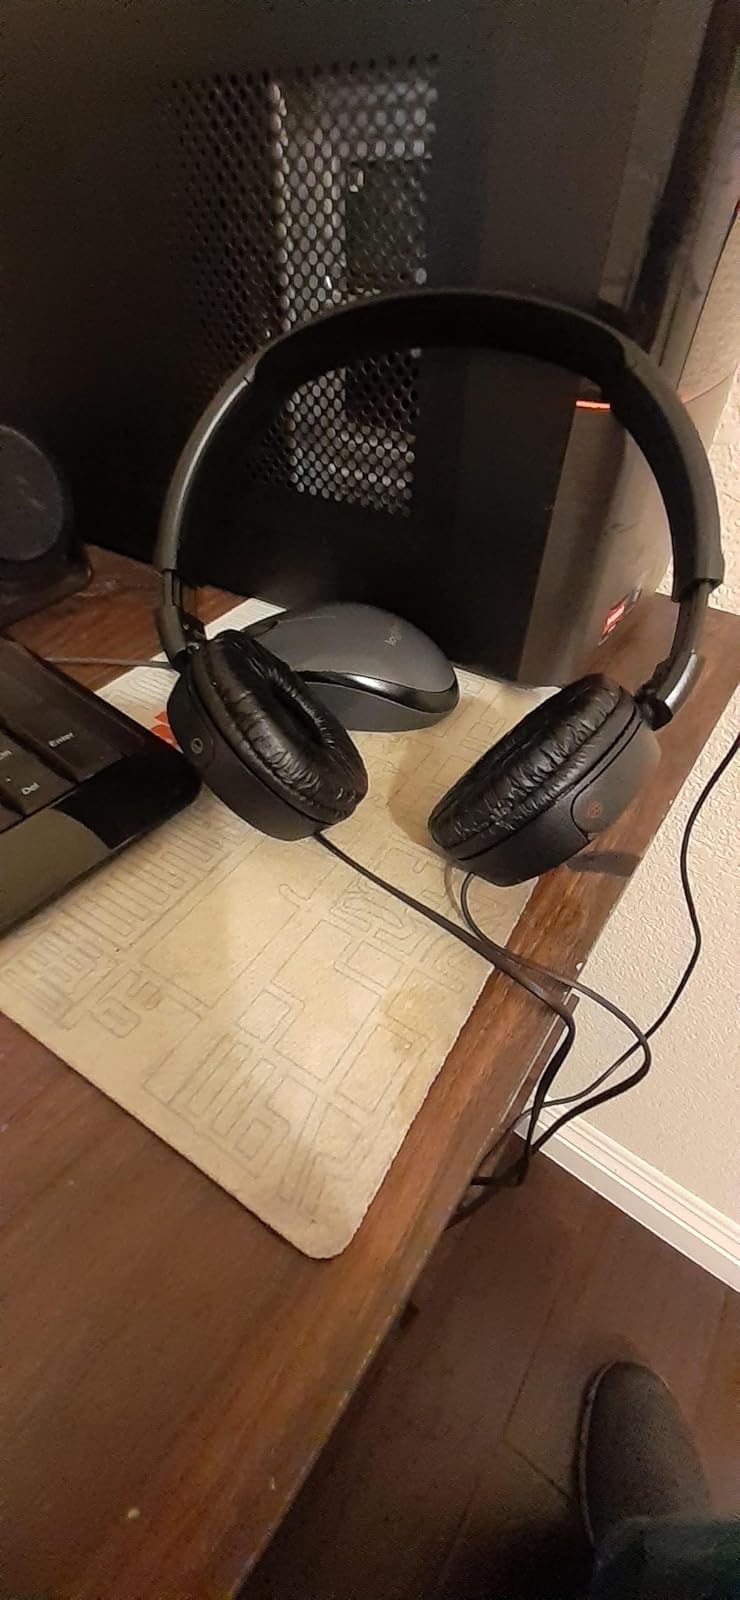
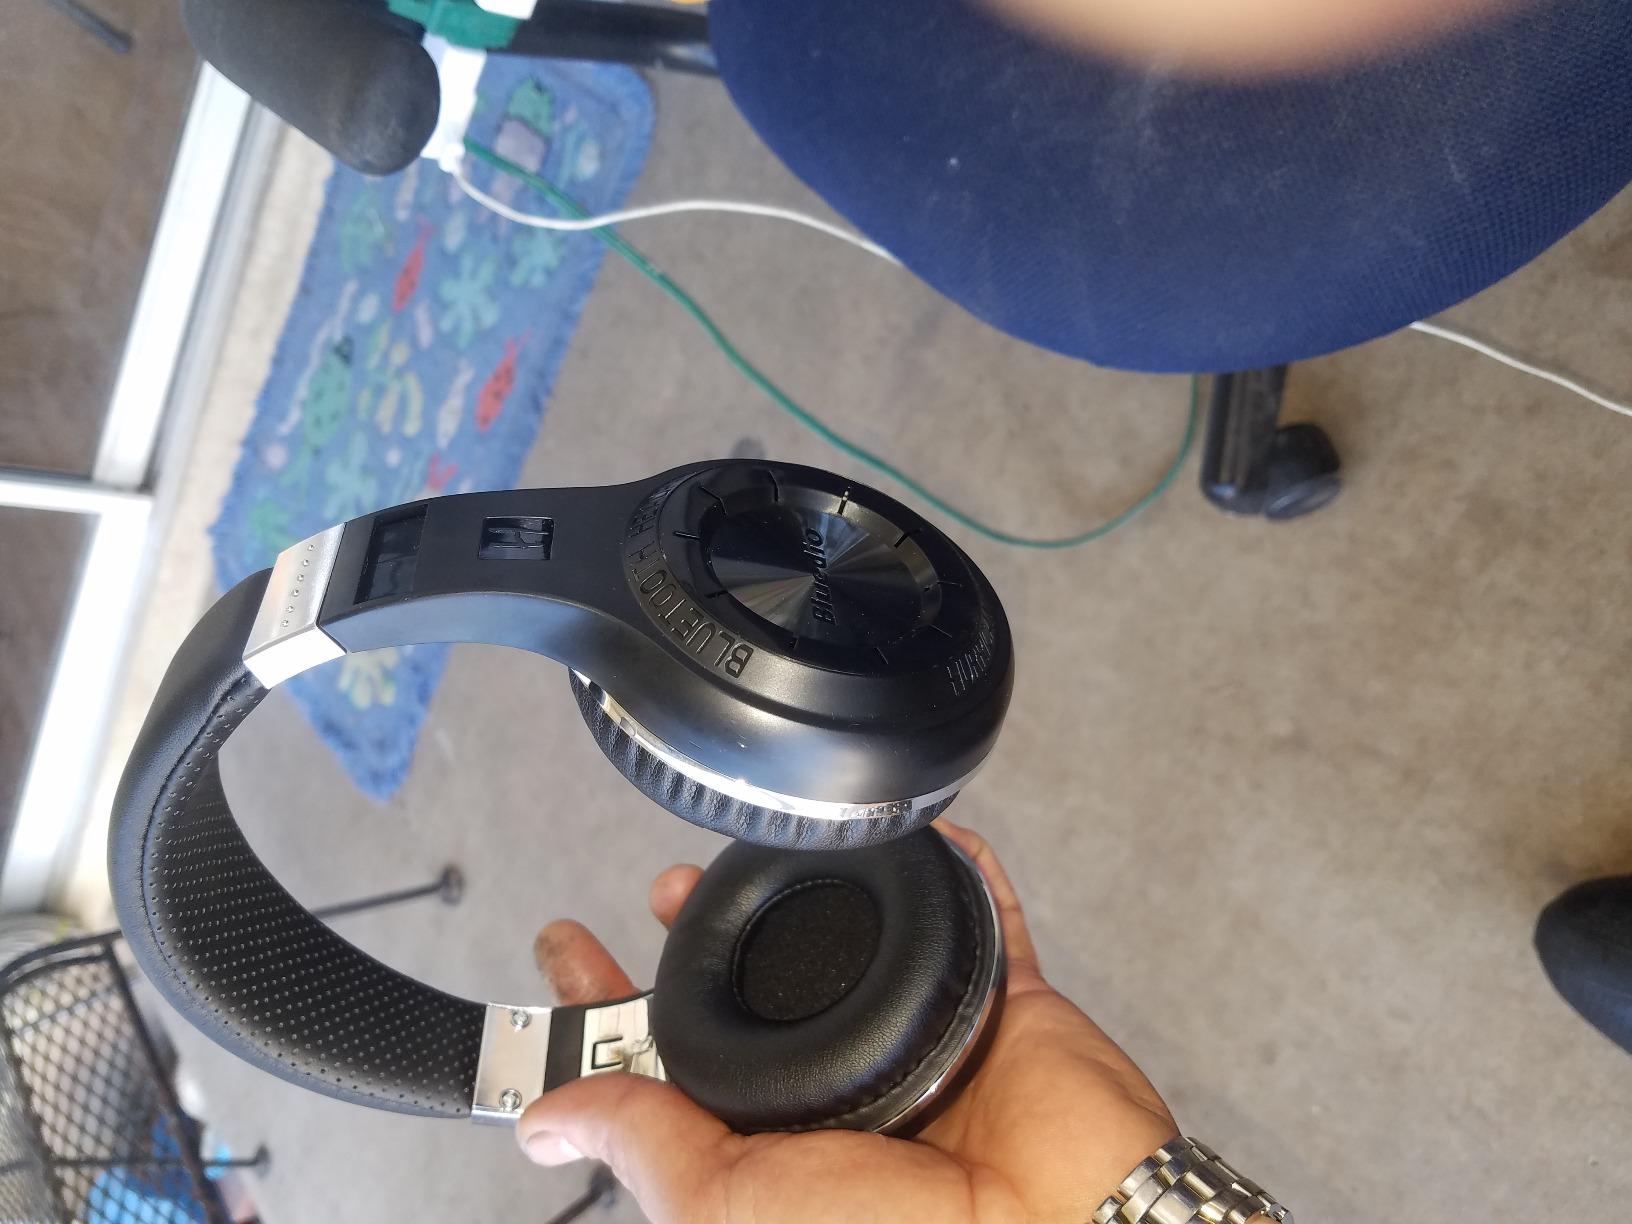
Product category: headphones
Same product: no